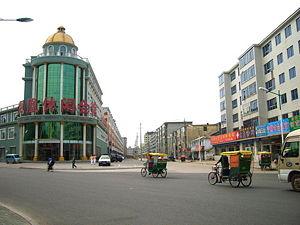
Hunchun est une ville de la province du Jilin en Chine. C'est une ville-district placée sous la juridiction administrative de la préfecture autonome coréenne de Yanbian.